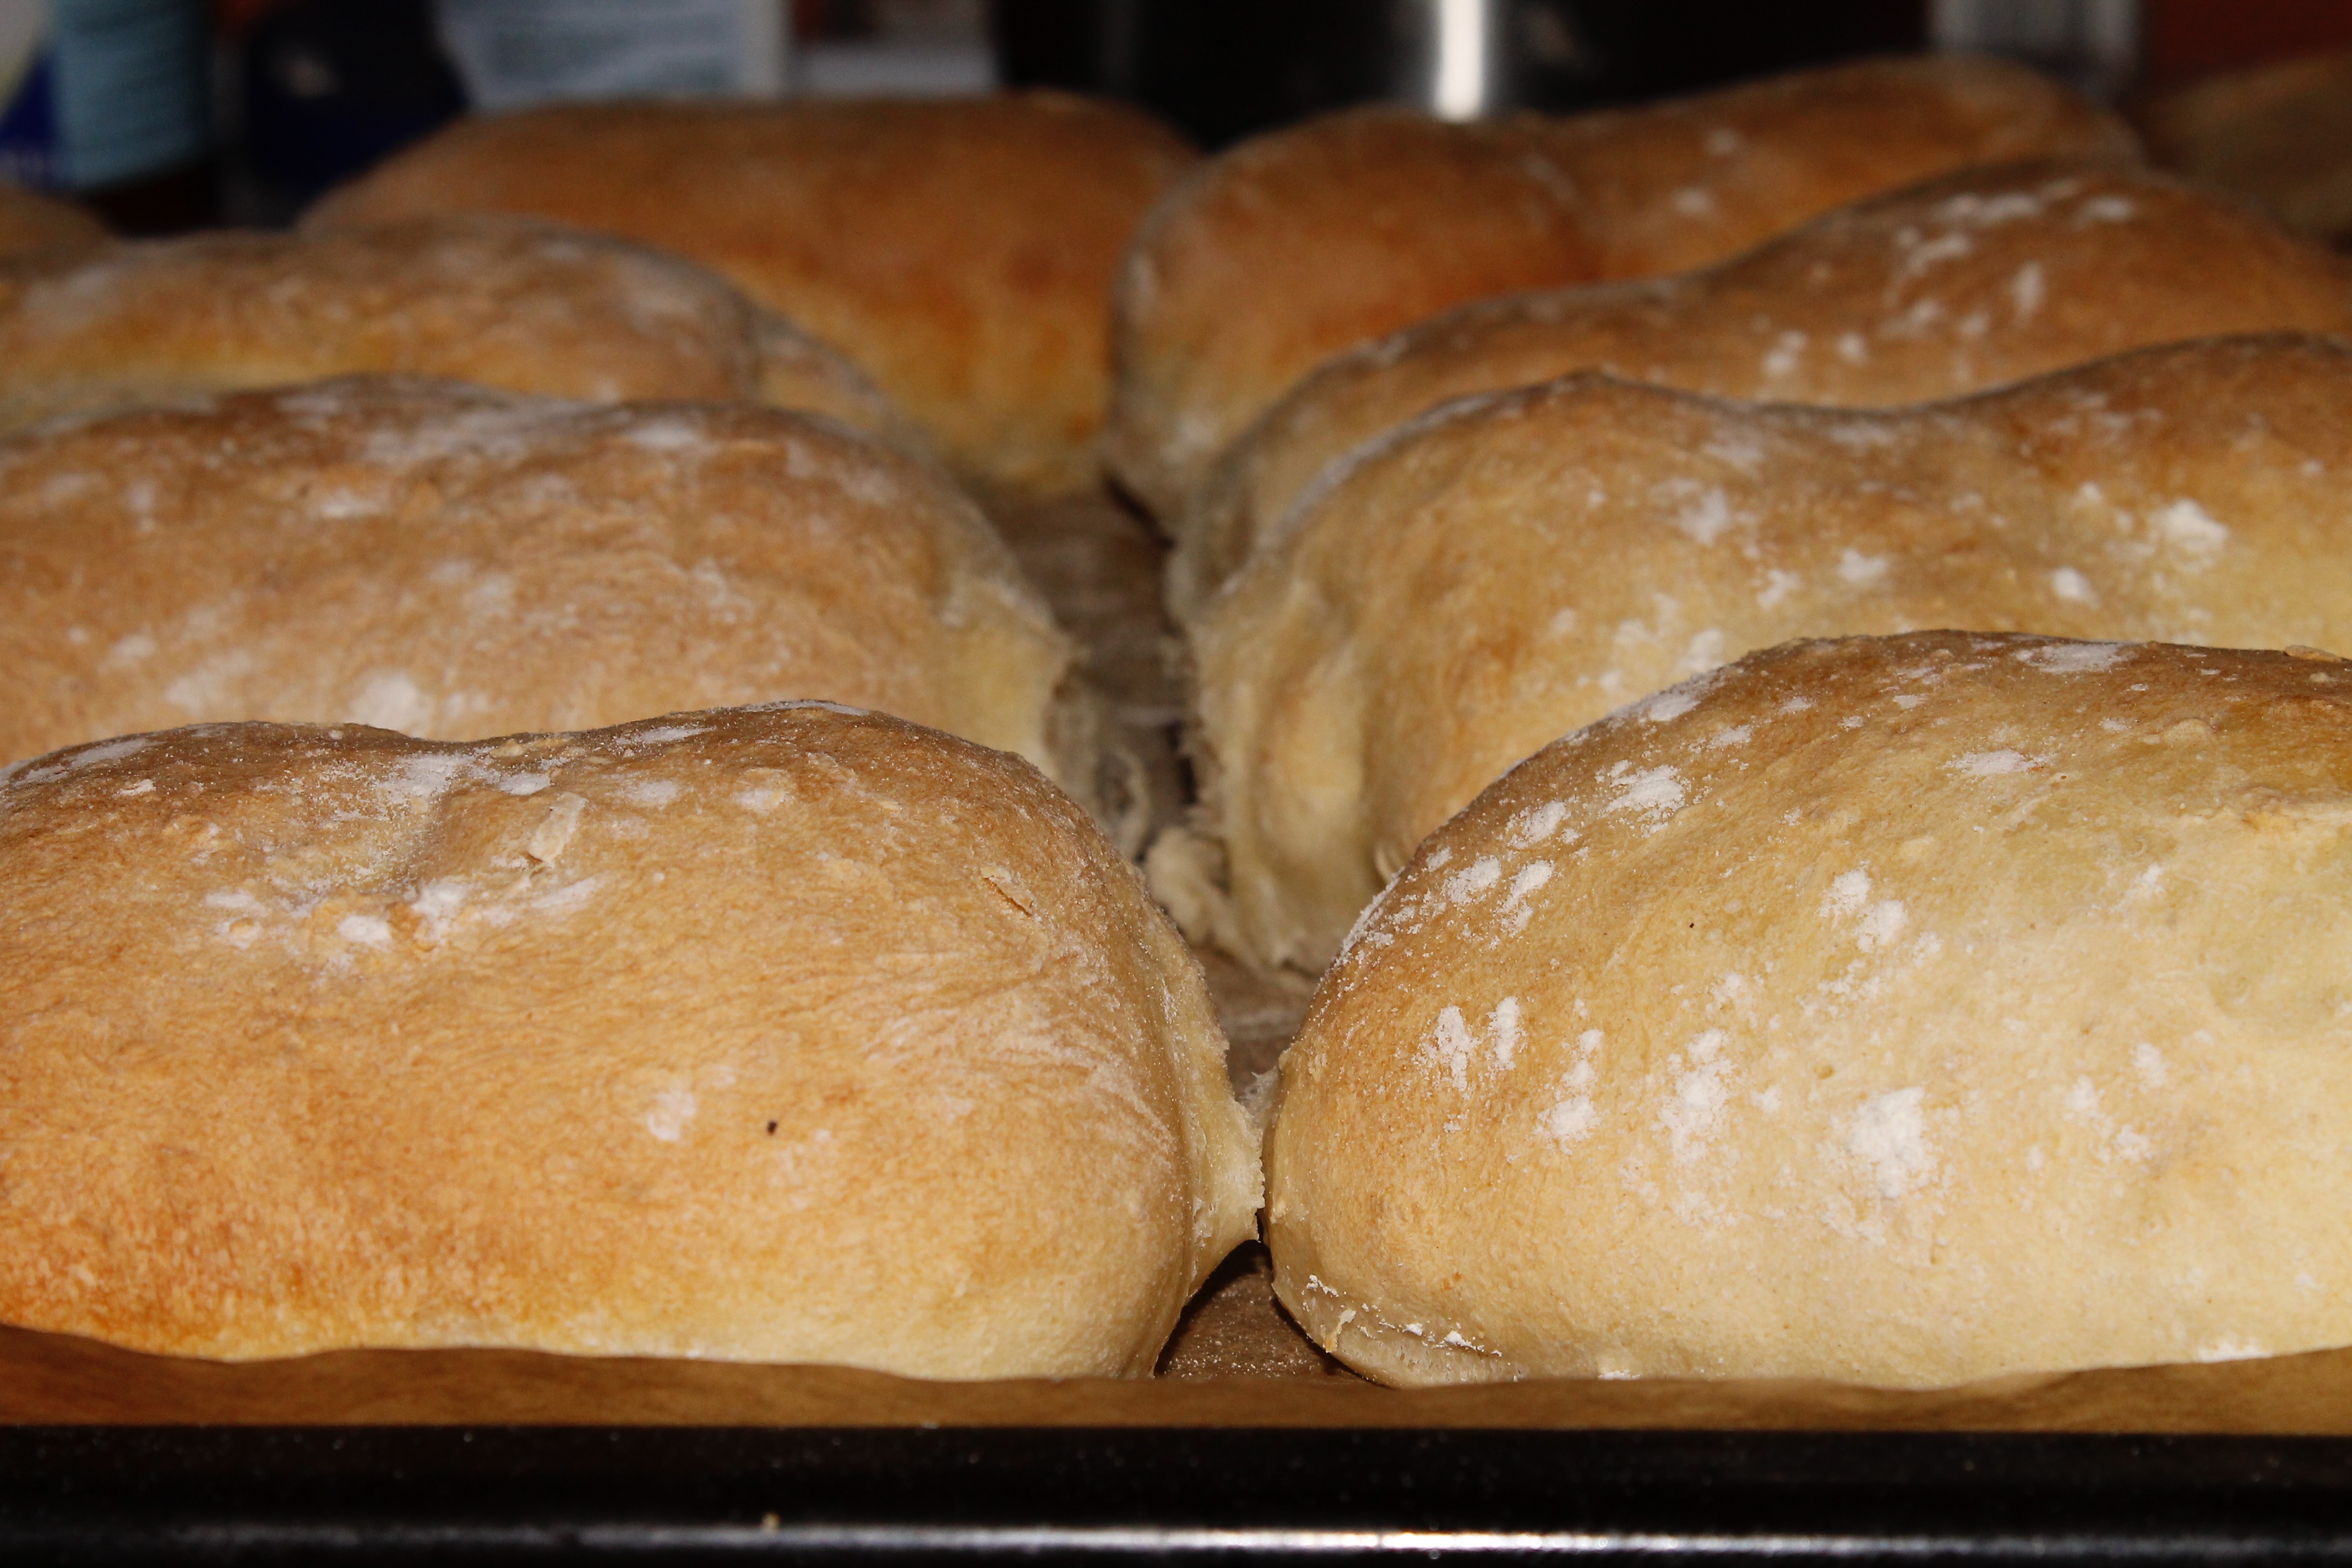
food, breakfast, baking, dessert, eat, cuisine, bread, bakery, baked, baguette, sourdough, bake, nutrition, roll, ciabatta, frisch, baked goods, cakes, white bread, staple food, bread roll, grass family, tsoureki, pandesal, sausage roll